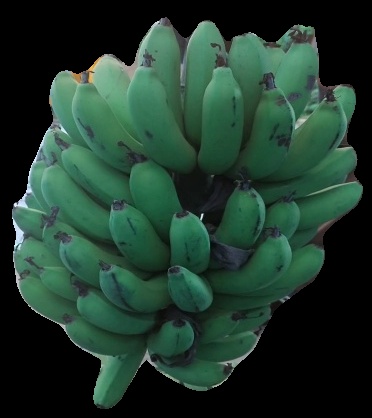
Variety: pachbale
Grade: grade2